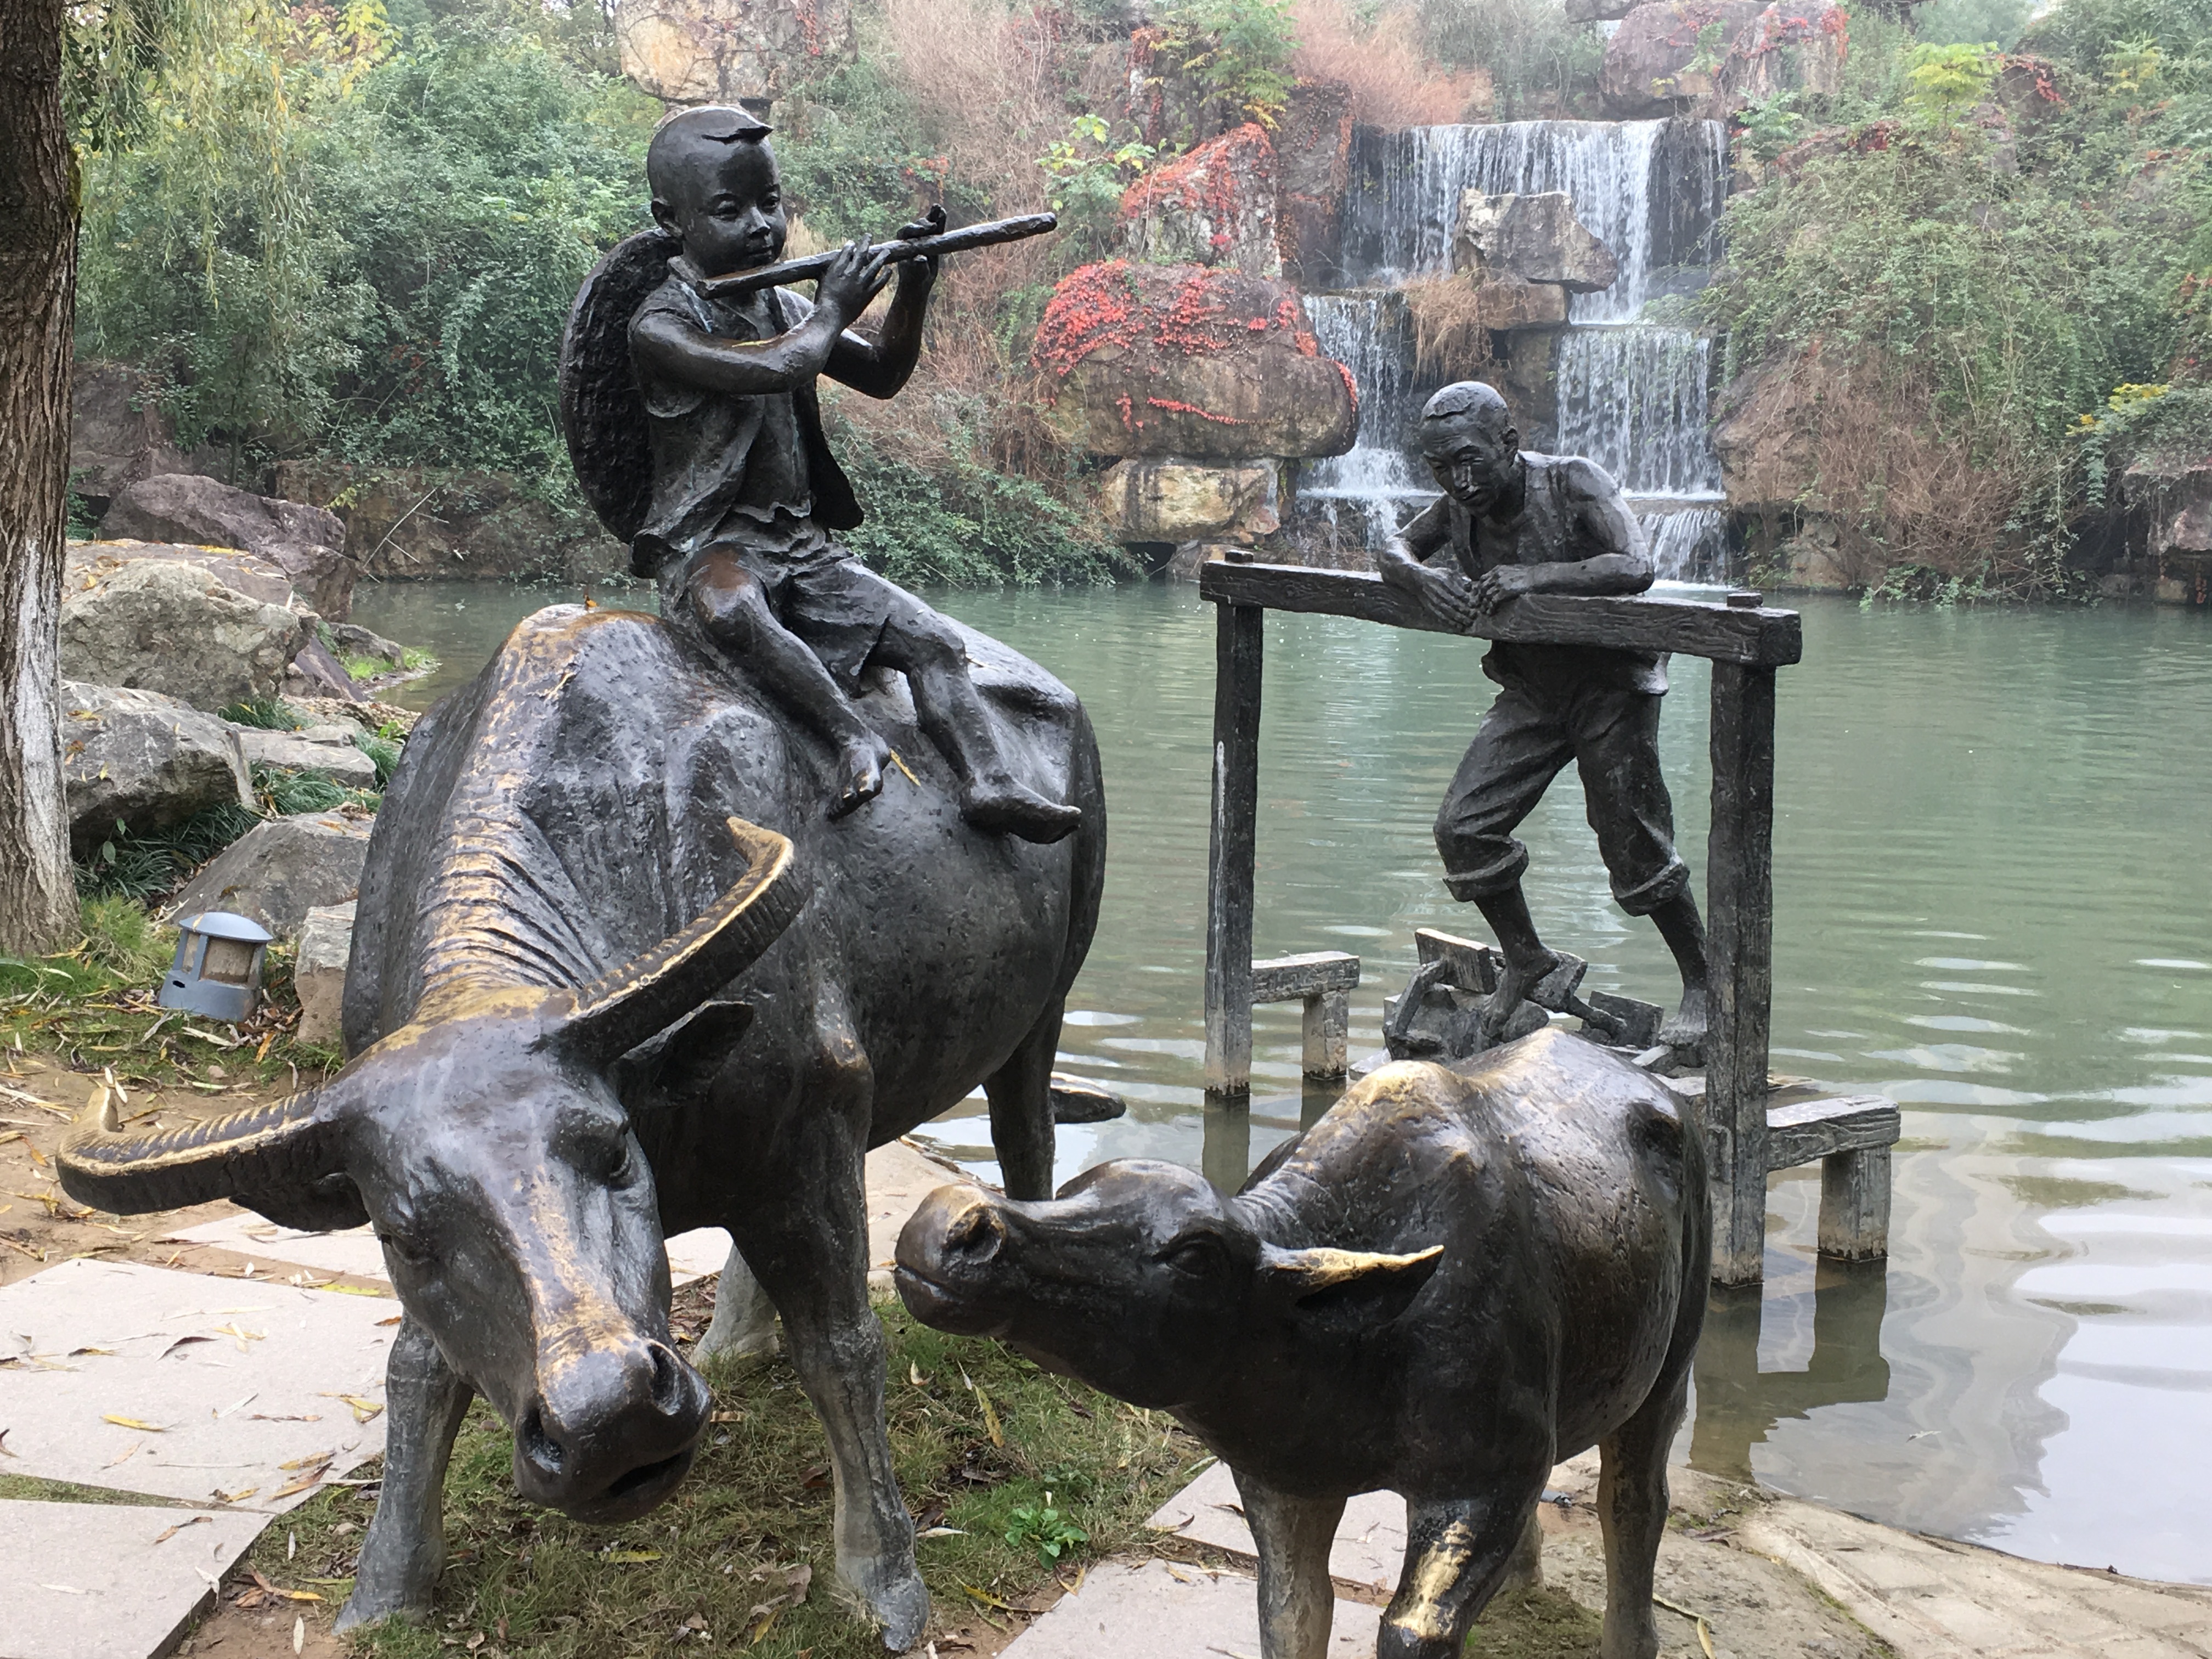
sculpture, china, water buffalo, pack animal, cattle like mammal